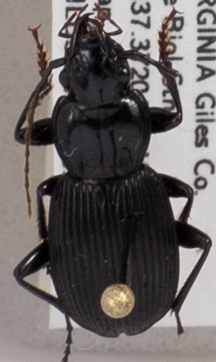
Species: Pterostichus lachrymosus
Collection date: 2018-04-24
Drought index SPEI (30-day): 0.886
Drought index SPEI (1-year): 0.63
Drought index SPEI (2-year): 0.51